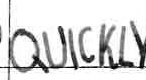
Label: quickly